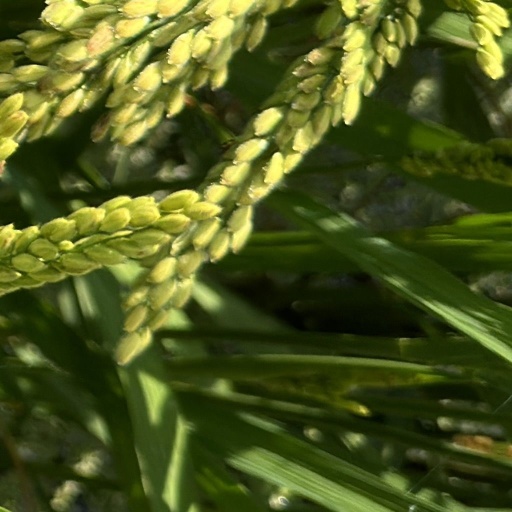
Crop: rice